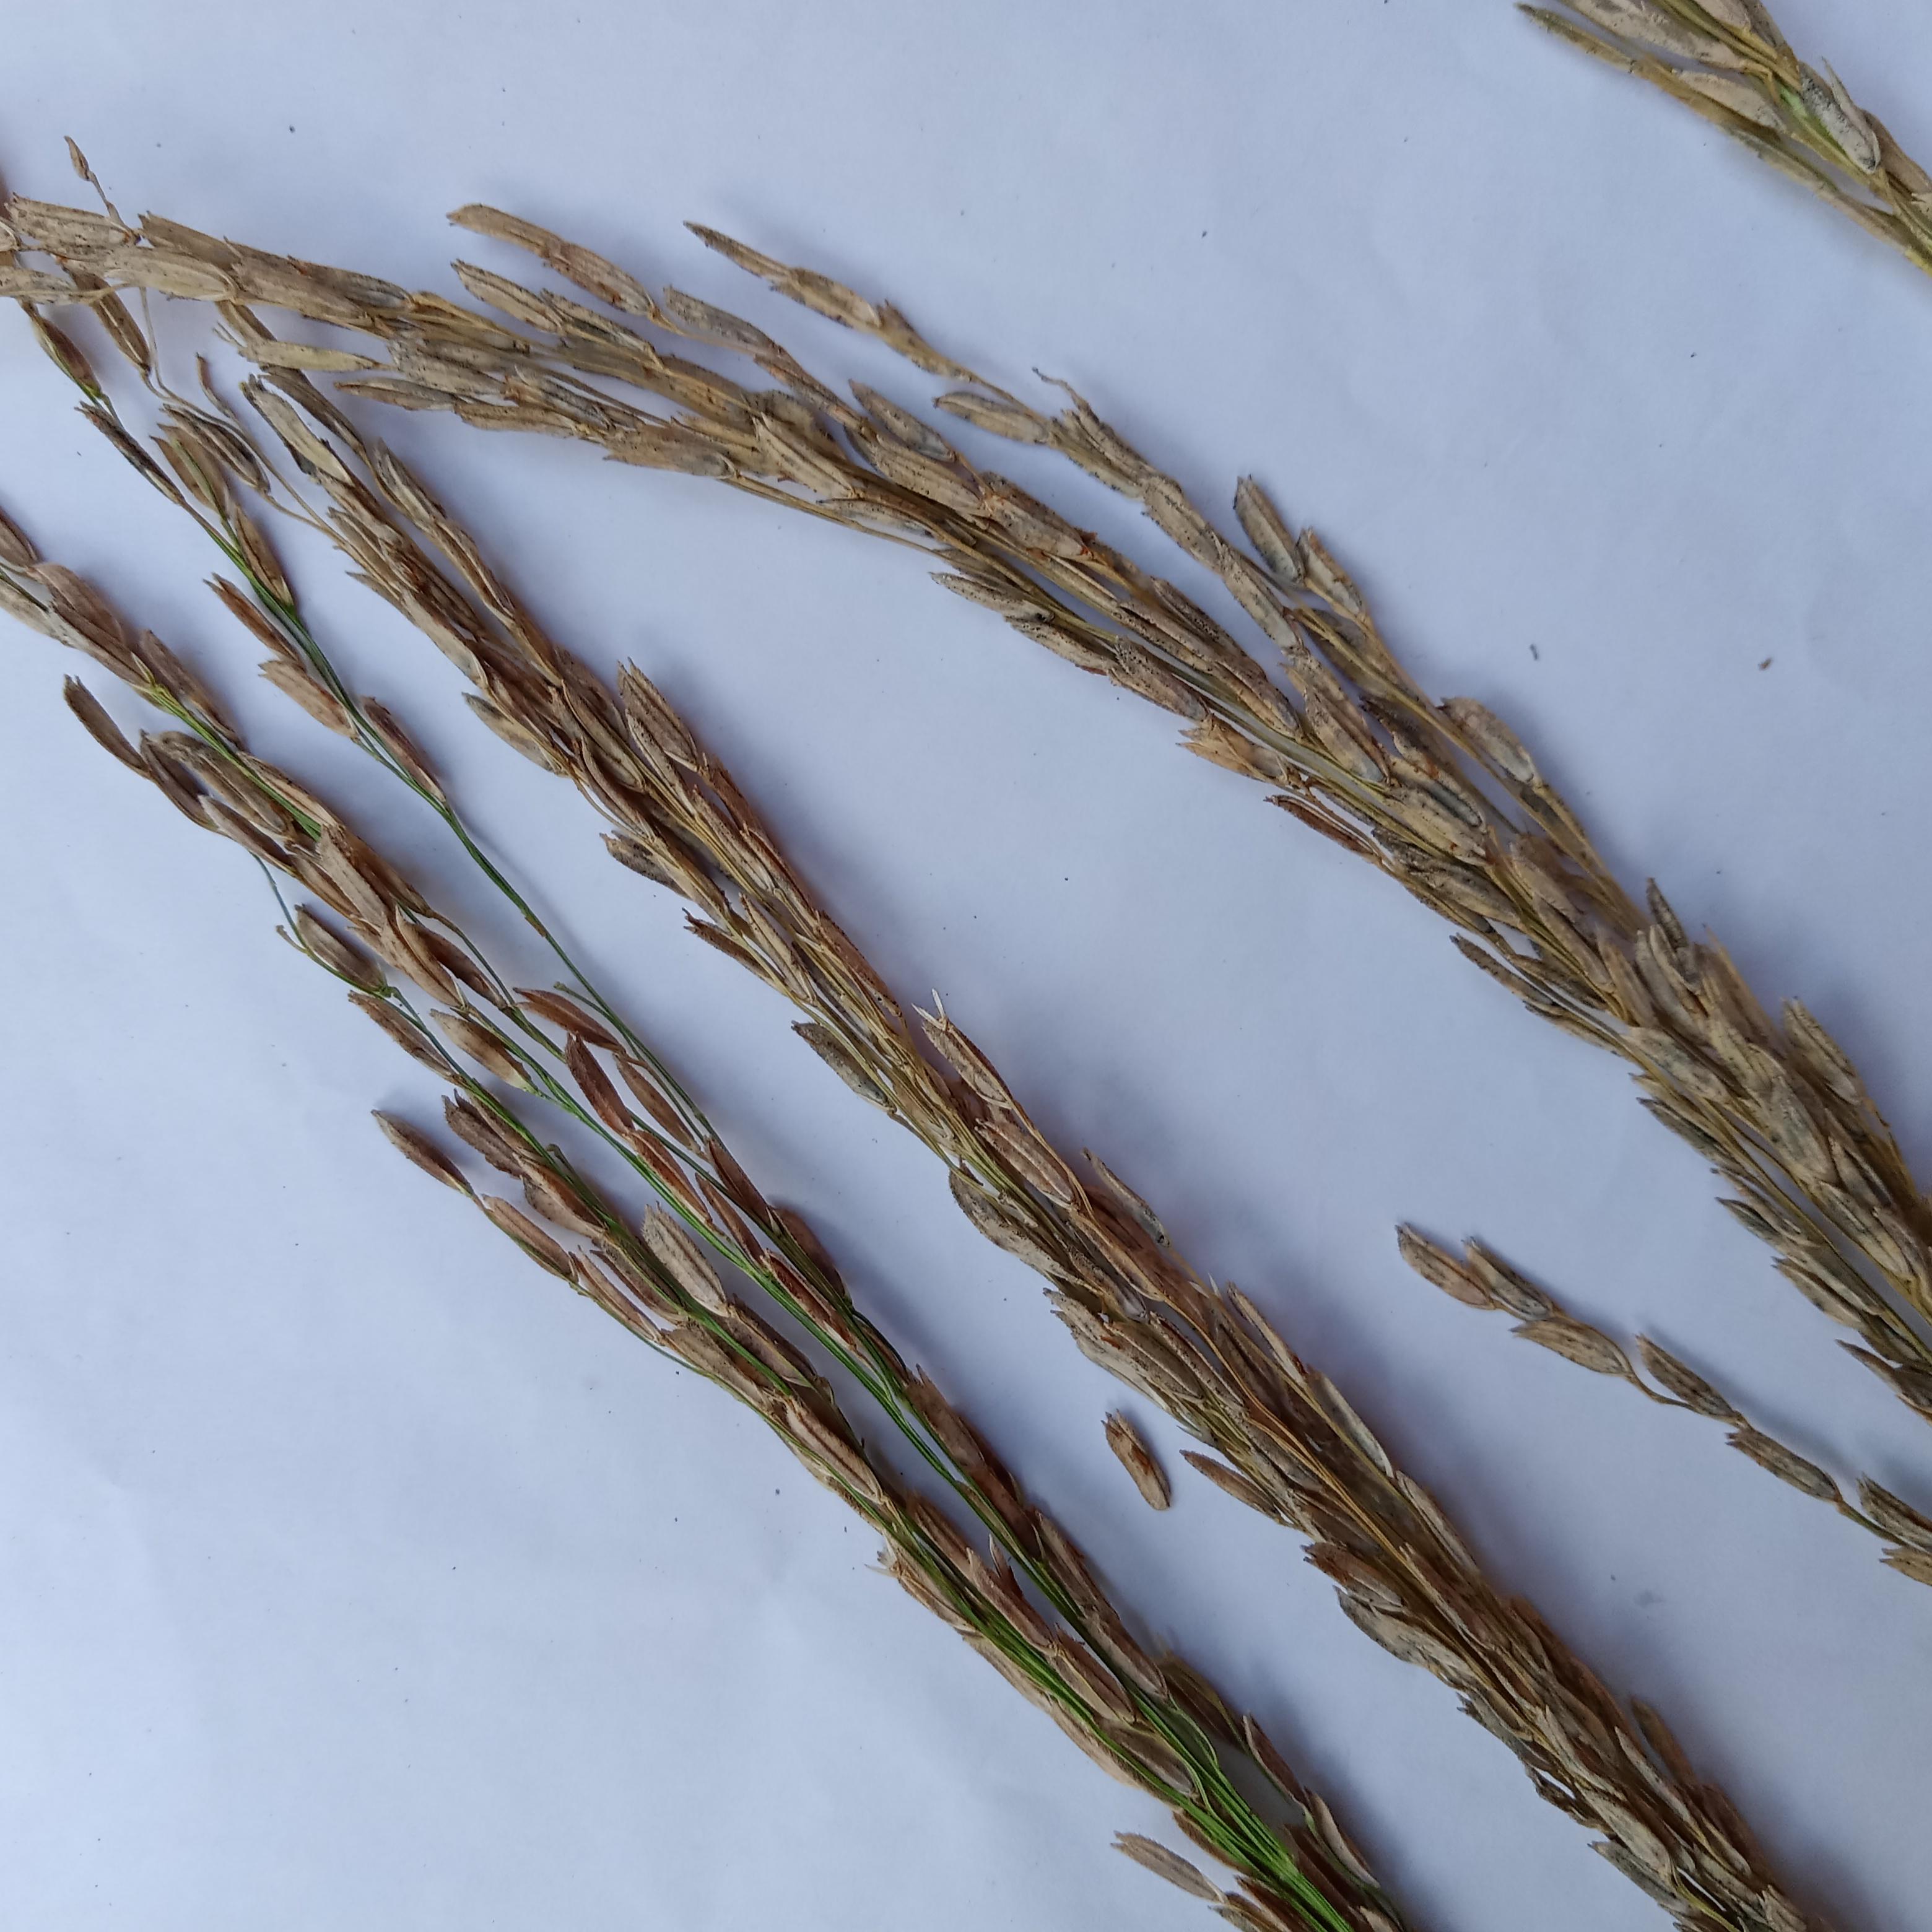
Label: Rice___Neck_Blast